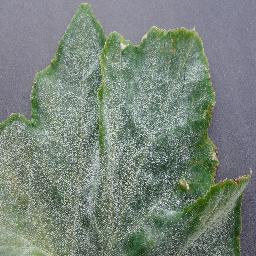
Label: Squash___Powdery_mildew